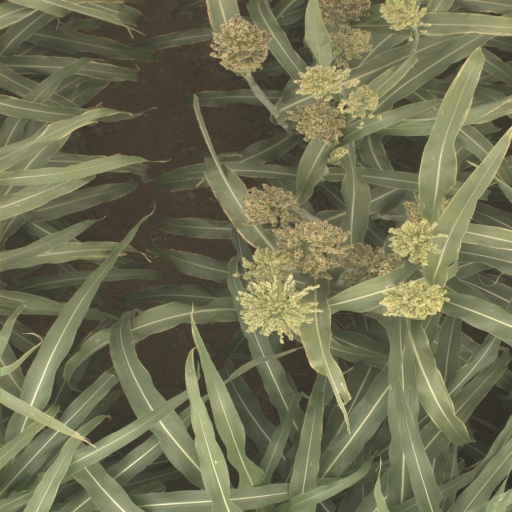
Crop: sorghum